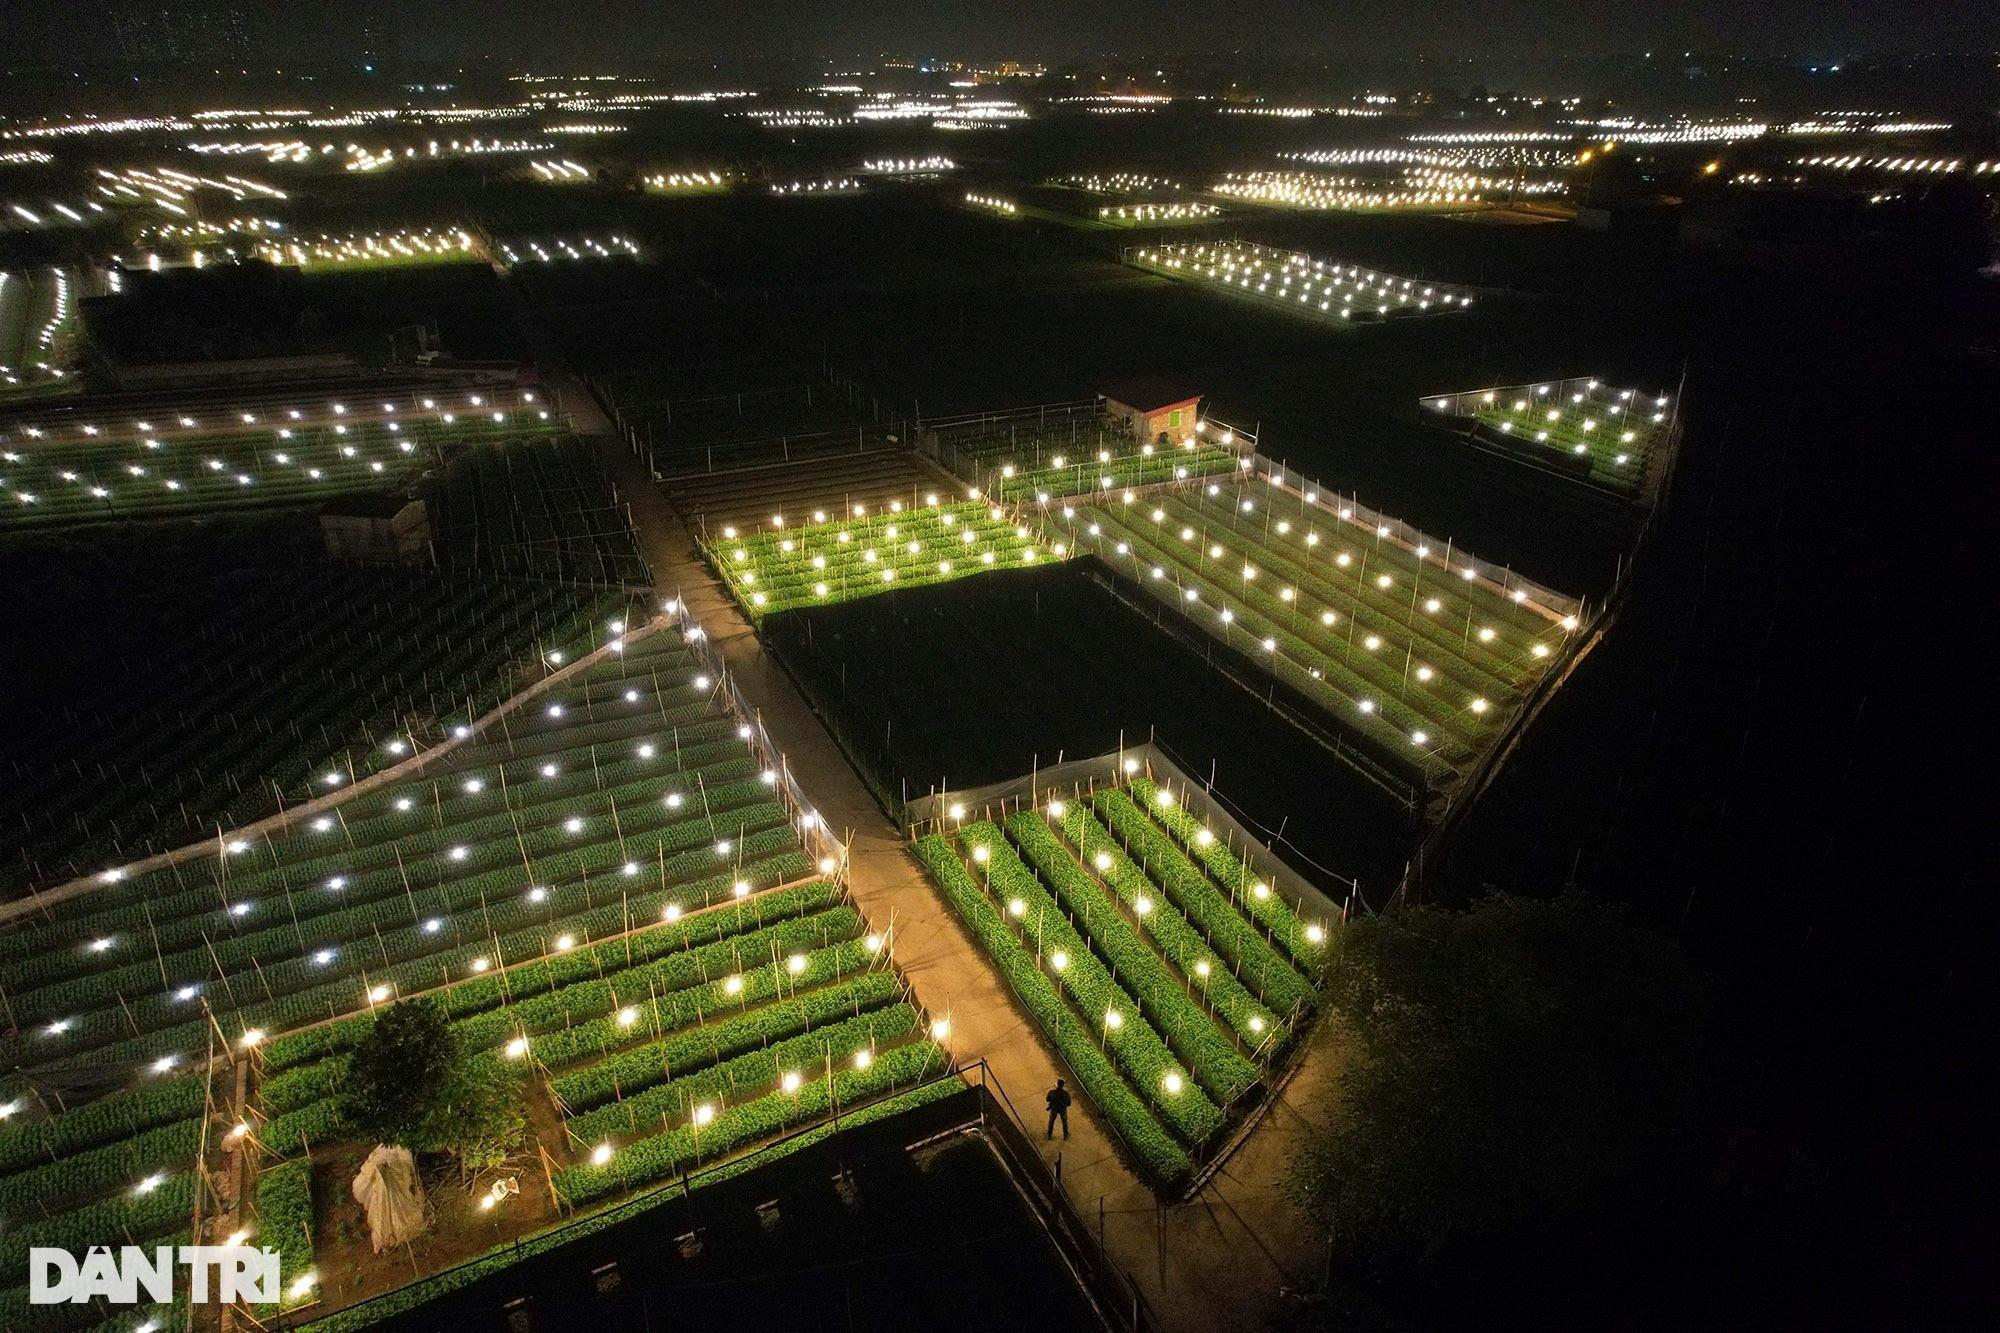
có nhiều khu vườn trong khung cảnh này